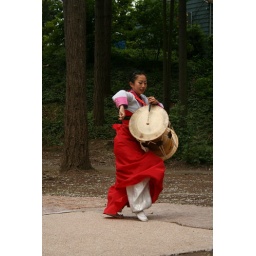
Korean Dancer in red dress